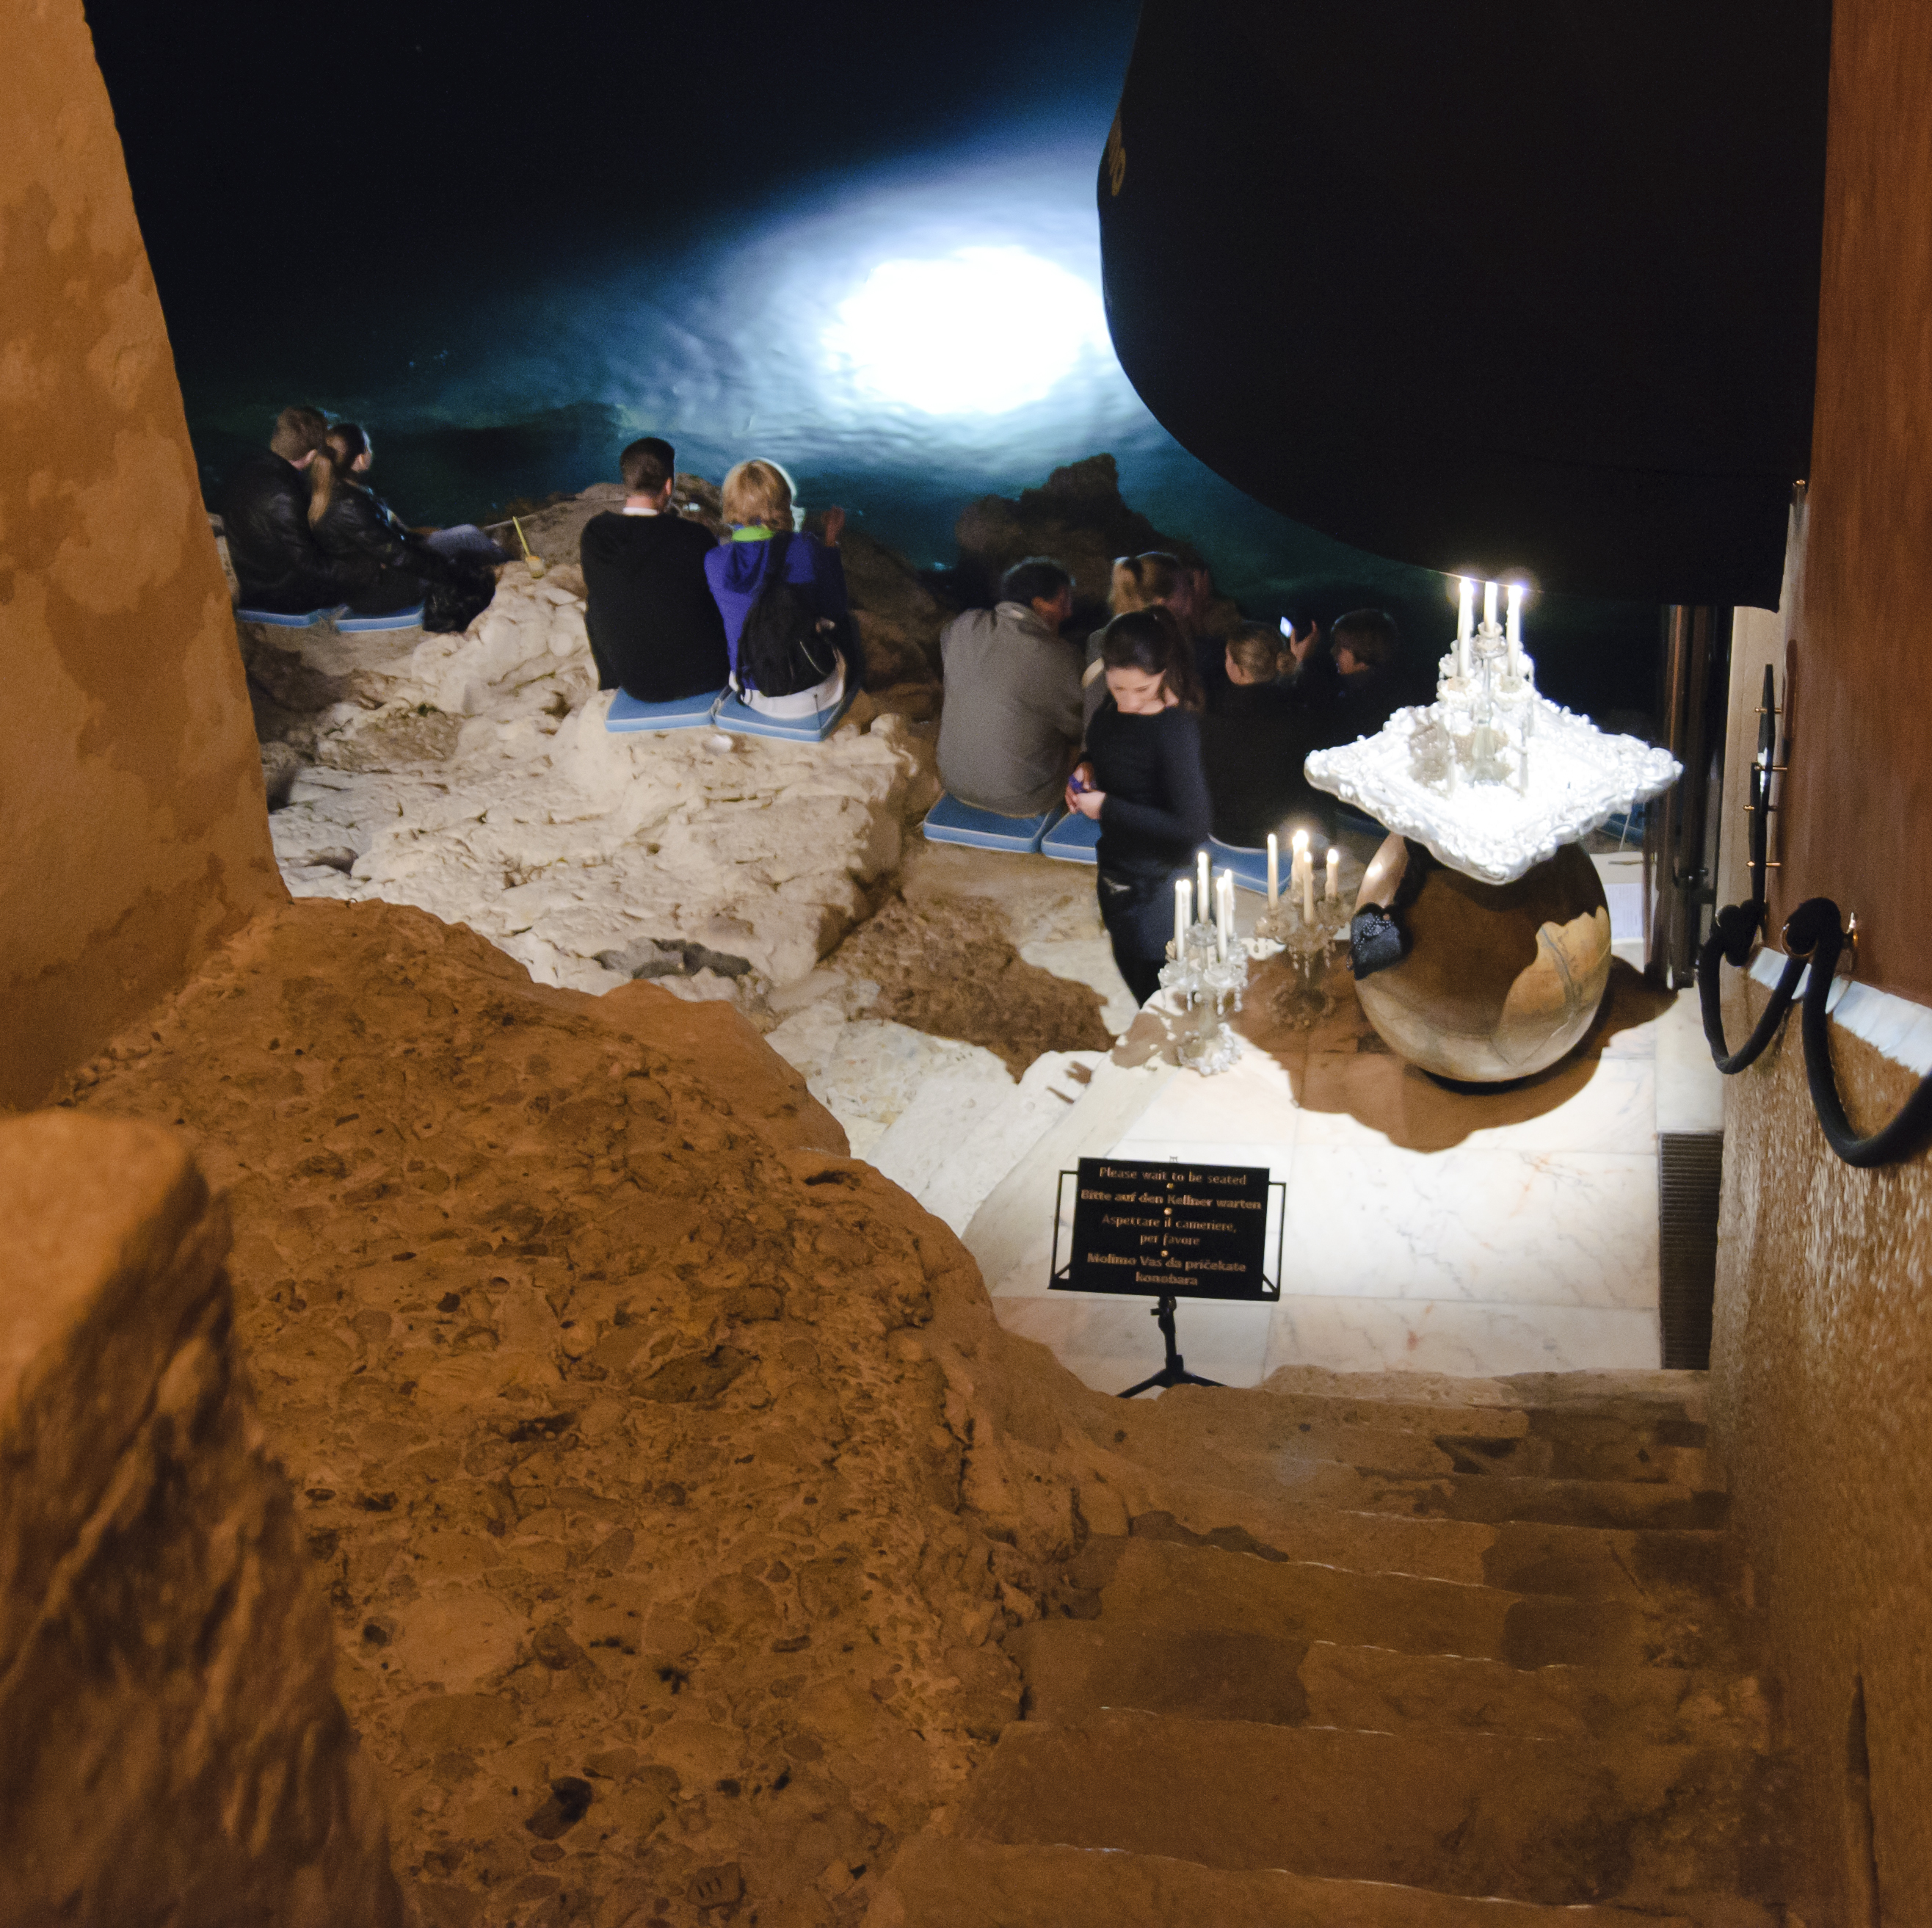
nikon, croatia, temple, image, rovigno, rovinj, hvratska, d300